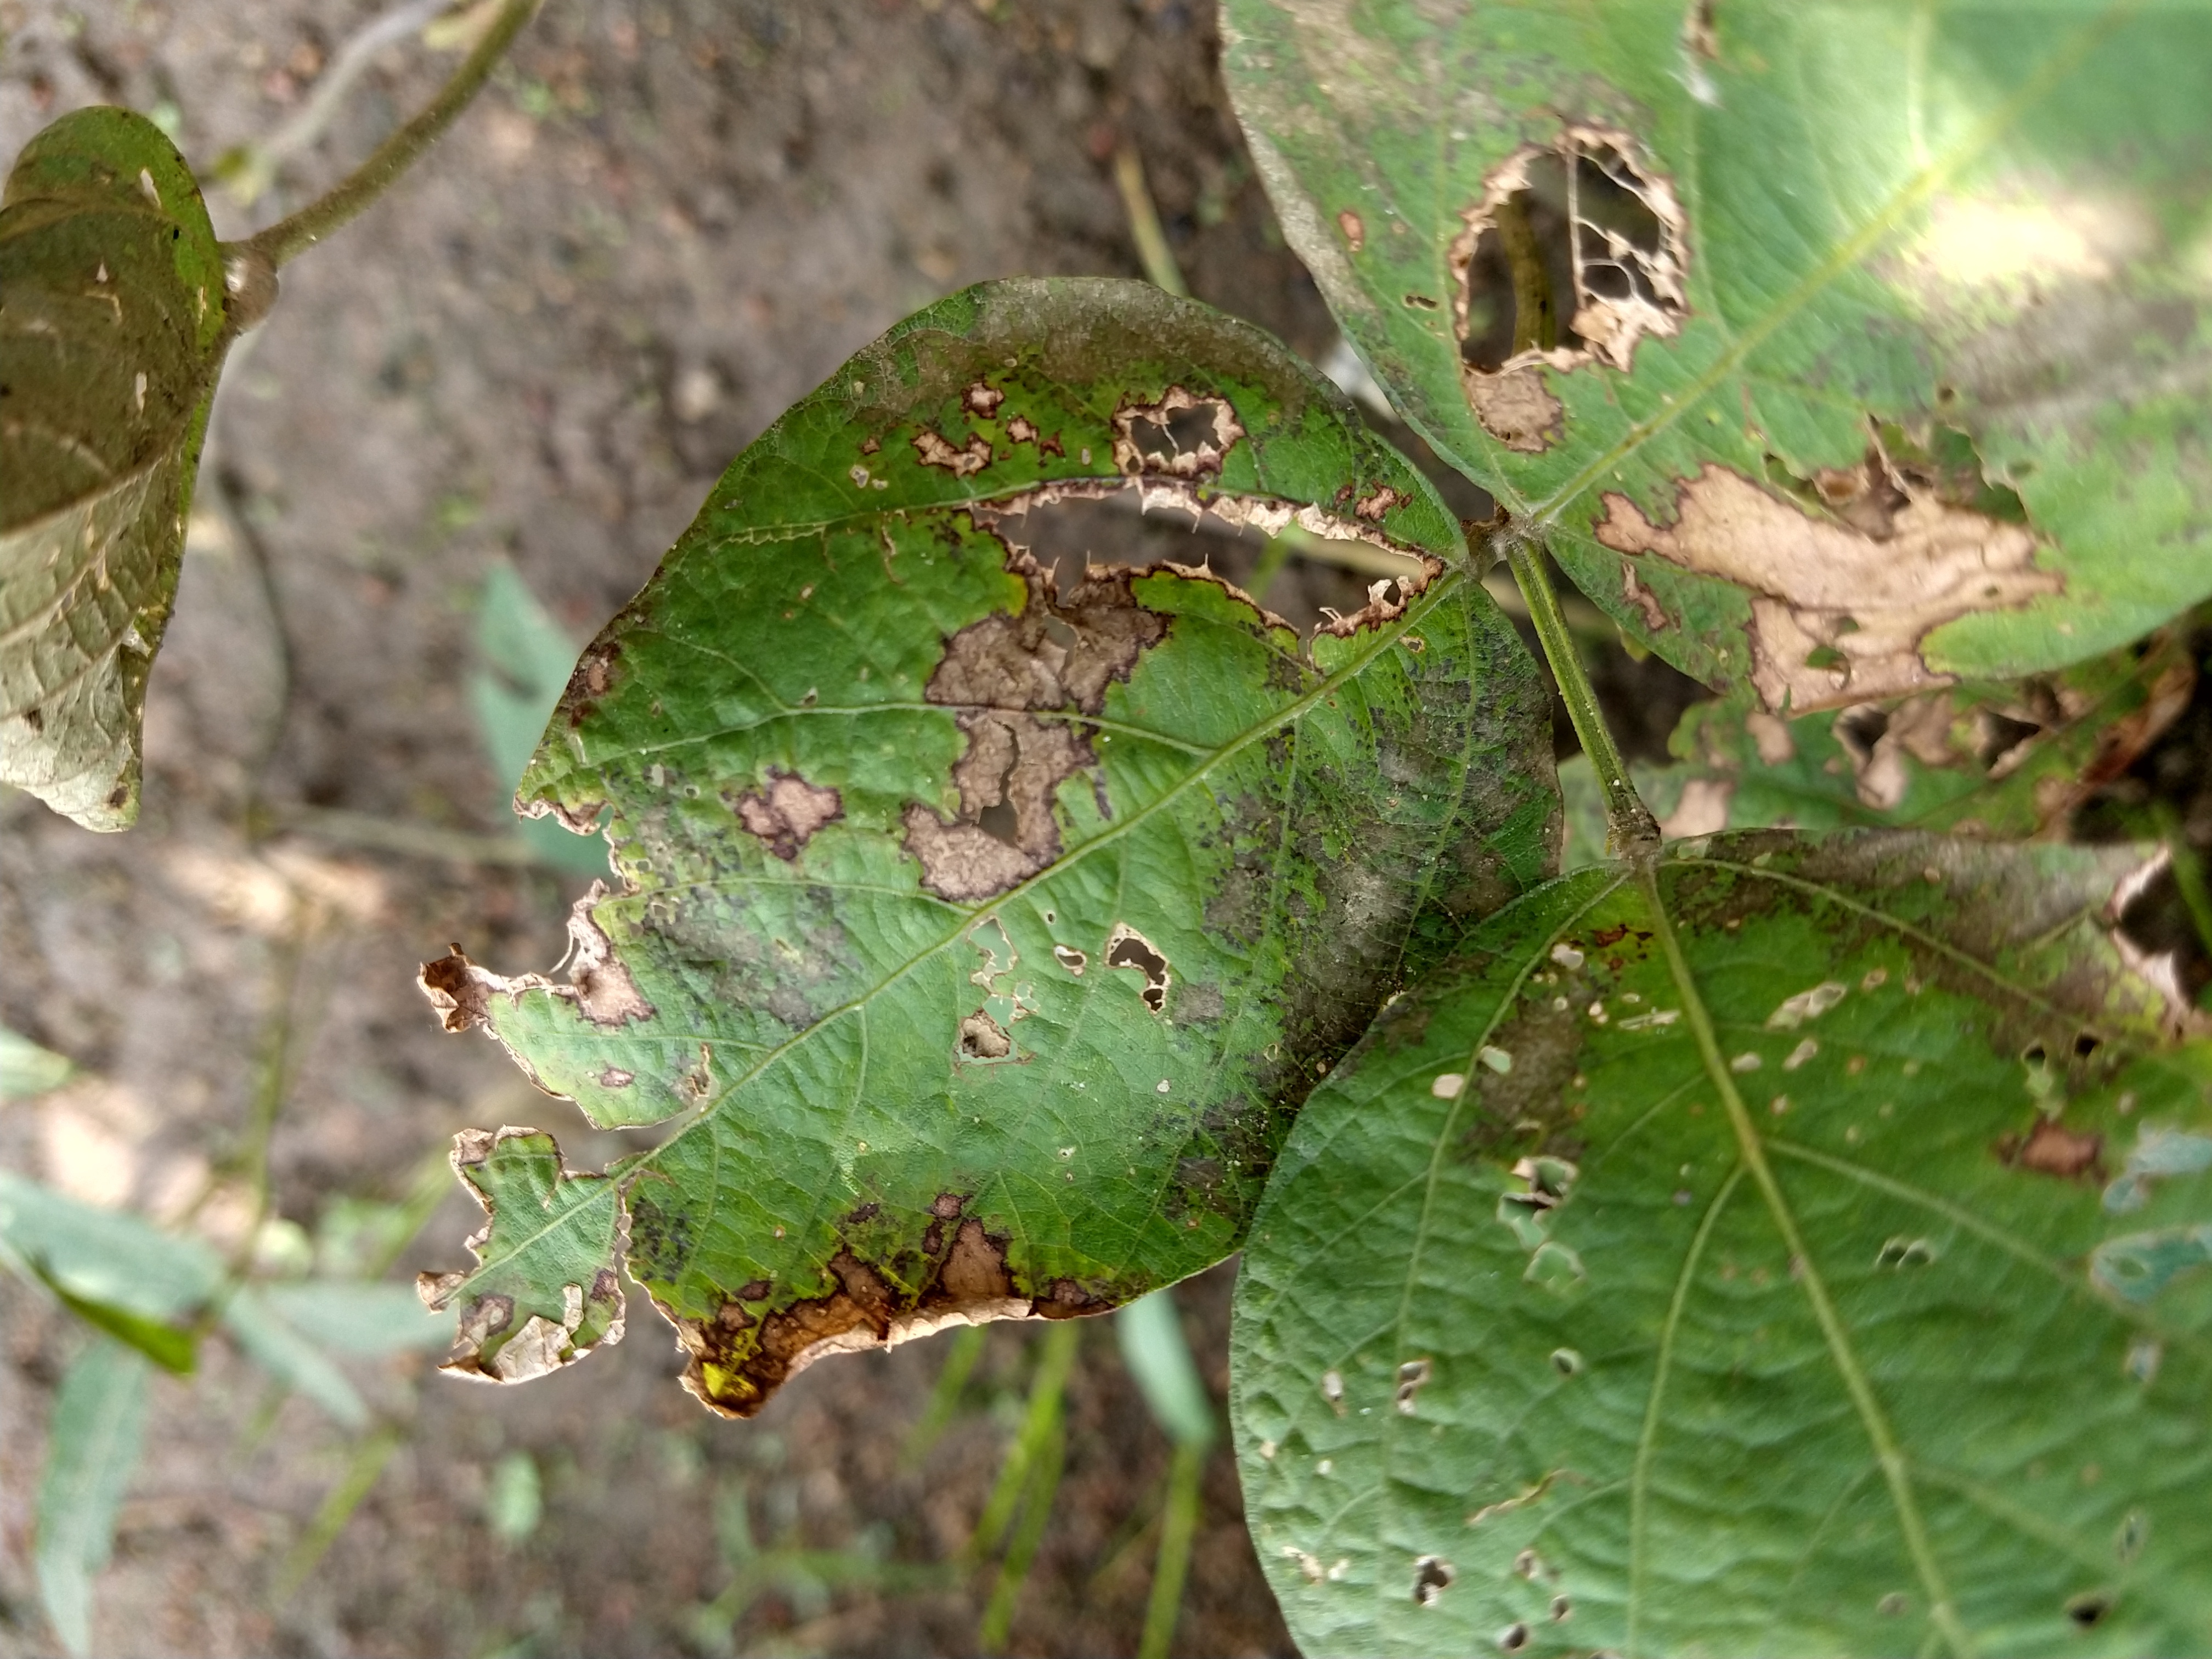
Label: Disease